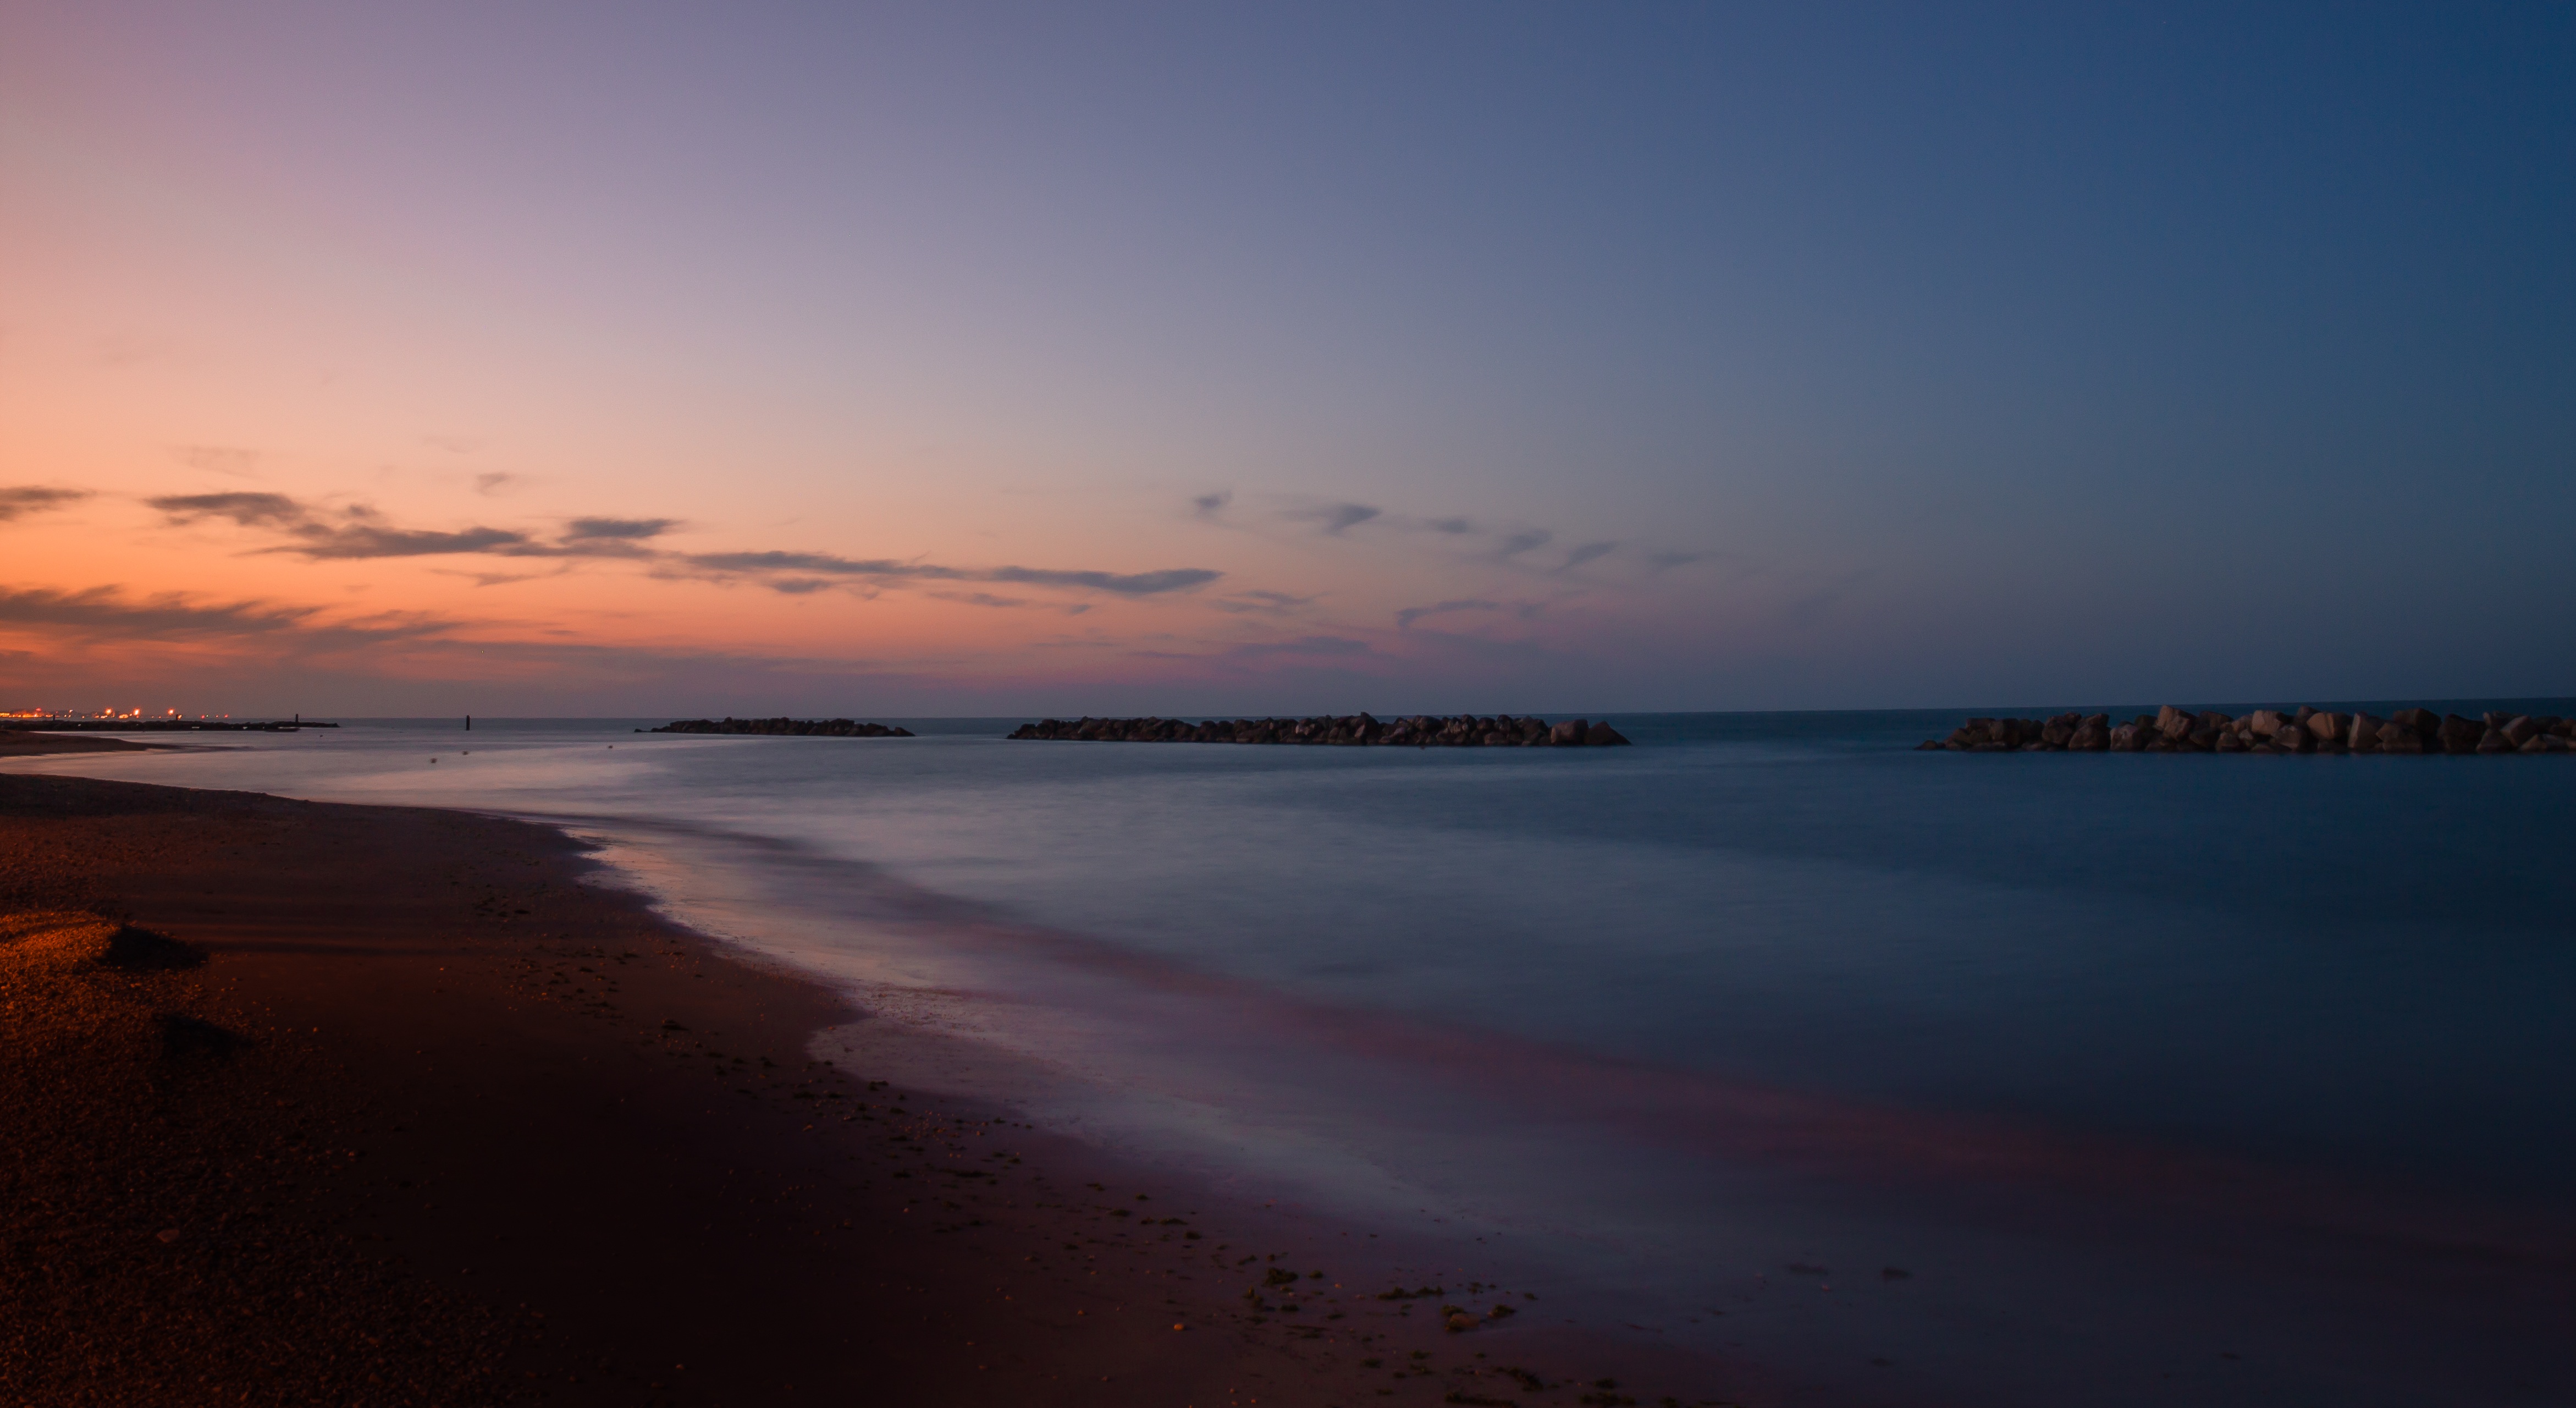
beach, sea, coast, ocean, horizon, cloud, sky, sun, sunrise, sunset, sunlight, morning, shore, wave, dawn, atmosphere, dusk, evening, reflection, autumn, bay, italy, body of water, afterglow, calm sea, brands, wind wave